Toll road

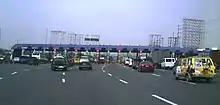
Balintawak toll plaza of the North Luzon Expressway in Caloocan, Philippines. The toll barrier has both electronic toll collection and cash payment in the same barrier, before a new toll plaza was added.

Turnpike trusts were established in England and Wales from about 1706 in response to the need for better roads than the few and poorly maintained tracks then available. Turnpike trusts were set up by individual Acts of Parliament, with powers to collect road tolls to repay loans for building, improving, and maintaining the principal roads in Britain. At their peak, in the 1830s, over 1,000 trusts administered around of turnpike road in England and Wales, taking tolls at almost 8,000 toll-gates.